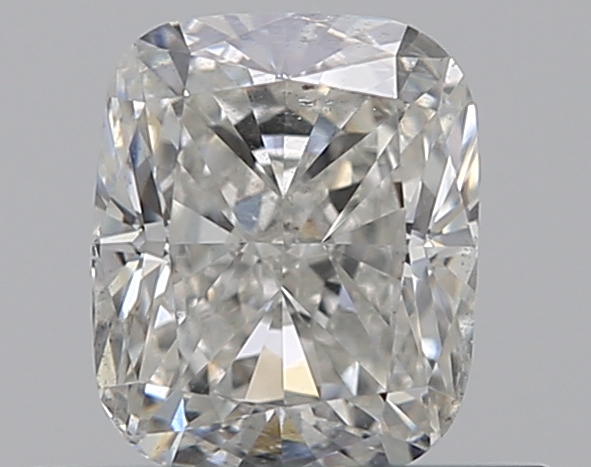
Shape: cushion
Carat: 0.59
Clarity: SI2
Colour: H
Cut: EX
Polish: VG
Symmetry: VG
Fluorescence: N
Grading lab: GIA
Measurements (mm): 5.19 x 4.3 x 2.99